List of Detroit Tigers team records

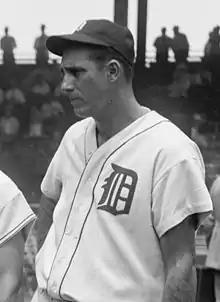
Hank Greenberg, Hall of Famer and 2-time MVP

"Note: G = Games played; P = Position; AB = At bats; R = Runs; H = Hits; 2B = Doubles; 3B = Triples; HR = Home runs; RBI = Runs batted in; BB= Bases on balls; SO = Strikeouts; SB = Stolen bases; Avg. = Batting average; OBP = On base percentage; Slg. = Slugging percentage"